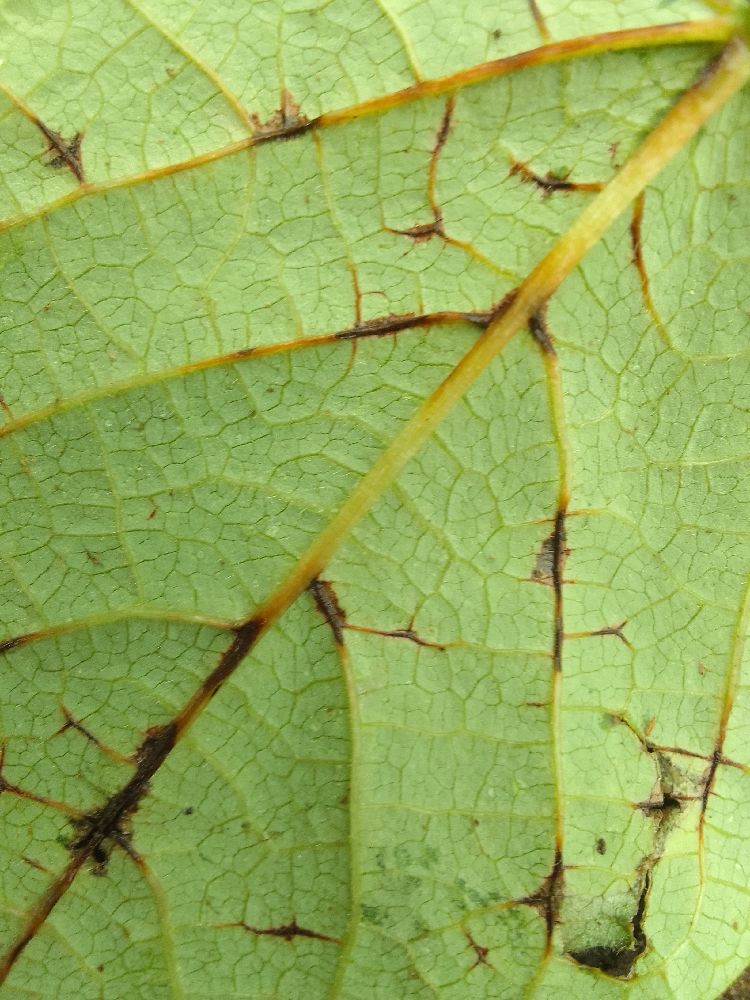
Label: anthracnose